The Holocaust in Greece

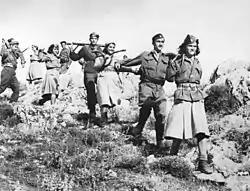
ELAS fighters in October 1944, including Salvatore Bacolas (second from right), a Greek Jew

Greek collaborators provided the names of alleged Communists to the German authorities, who held them as hostages and shot them in reprisal for resistance activities. Jews were overrepresented among these victims. In the second half of 1941, Jewish property in Salonica was confiscated on a large scale to rehouse Christians whose residences had been destroyed by bombing, or who had fled the Bulgarian occupation zone. In February 1942, the collaborationist government acceded to German demands and fired high-ranking official because of his alleged Jewish ancestry. Soon after it agreed to ban all Jews from leaving the country at German request.